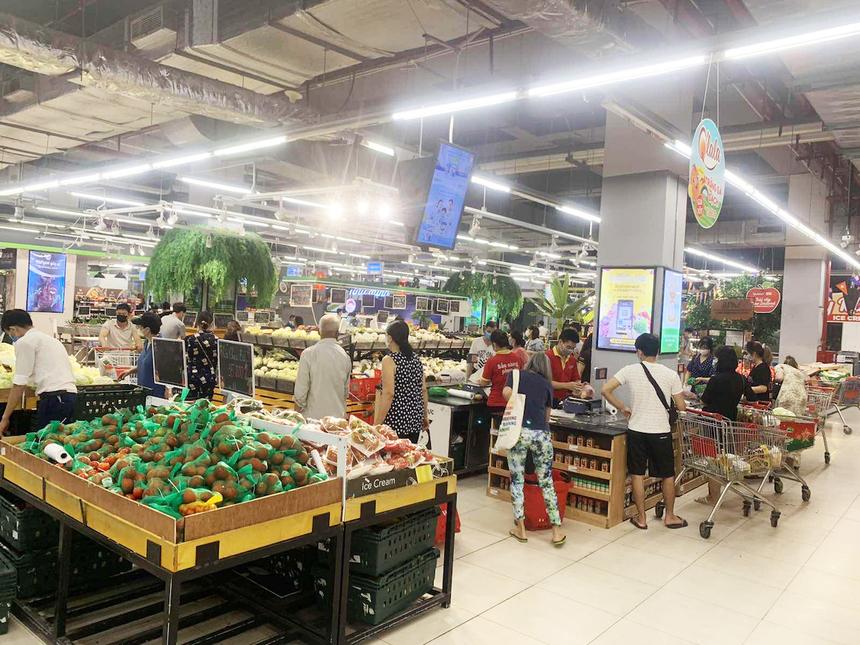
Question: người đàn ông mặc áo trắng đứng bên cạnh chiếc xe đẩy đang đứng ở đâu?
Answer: quầy thu ngân